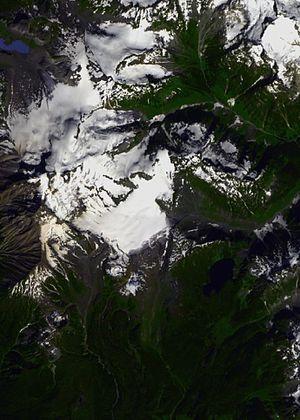
Image satellite du fr:mont Garibaldi, prise le 3 septembre 2010.
Le mont Garibaldi, en anglais : Mount Garibaldi, nommé d'après l'Italien Giuseppe Garibaldi en 1860, est un volcan endormi situé en Colombie-Britannique, dans le Sud-Ouest du Canada, à environ soixante kilomètres au nord de Vancouver. Le sommet s'élève à 2 678 mètres d'altitude, ce qui en fait le point culminant des chaînons Garibaldi au sein des chaînons du Pacifique, dans la partie méridionale de la chaîne Côtière. Il surplombe le champ volcanique du lac Garibaldi situé au nord, et fait partie de la ceinture volcanique de Garibaldi, à l'extrémité septentrionale de l'arc volcanique des Cascades. Sa dernière éruption date d'environ 10 000 ans et il demeure une menace pour les installations humaines, notamment en raison des séismes et des glissements de terrain qu'il connaît. Malgré un climat relativement clément, son versant oriental surplombe un champ de glace, le névé Garibaldi. Protégés au sein du parc provincial Garibaldi et visibles depuis la ville de Squamish, le sommet et ses environs constituent une destination prisée des adeptes de nature, de randonnée pédestre et de ski de montagne.